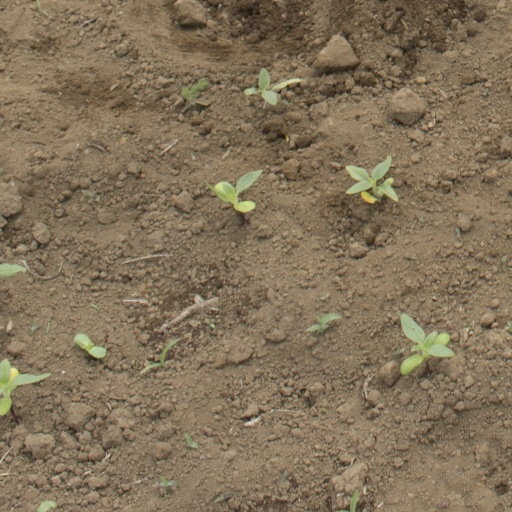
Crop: Jerusalem artichoke